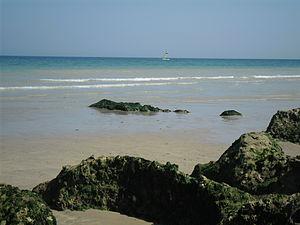
Plage de Dieppe (France) à marée basse en 2012
Dieppe est une commune française située dans le département de la Seine-Maritime en région Normandie.